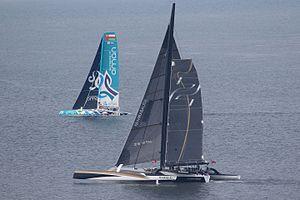
SPINDRIFT 2 et Musandam-Oman Sail au départ de la Transat Québec-Saint-Malo
Spindrift Racing est écurie de course au large et de course à la voile fondée en 2011 par Dona Bertarelli. Les locaux de l'écurie sont en France.